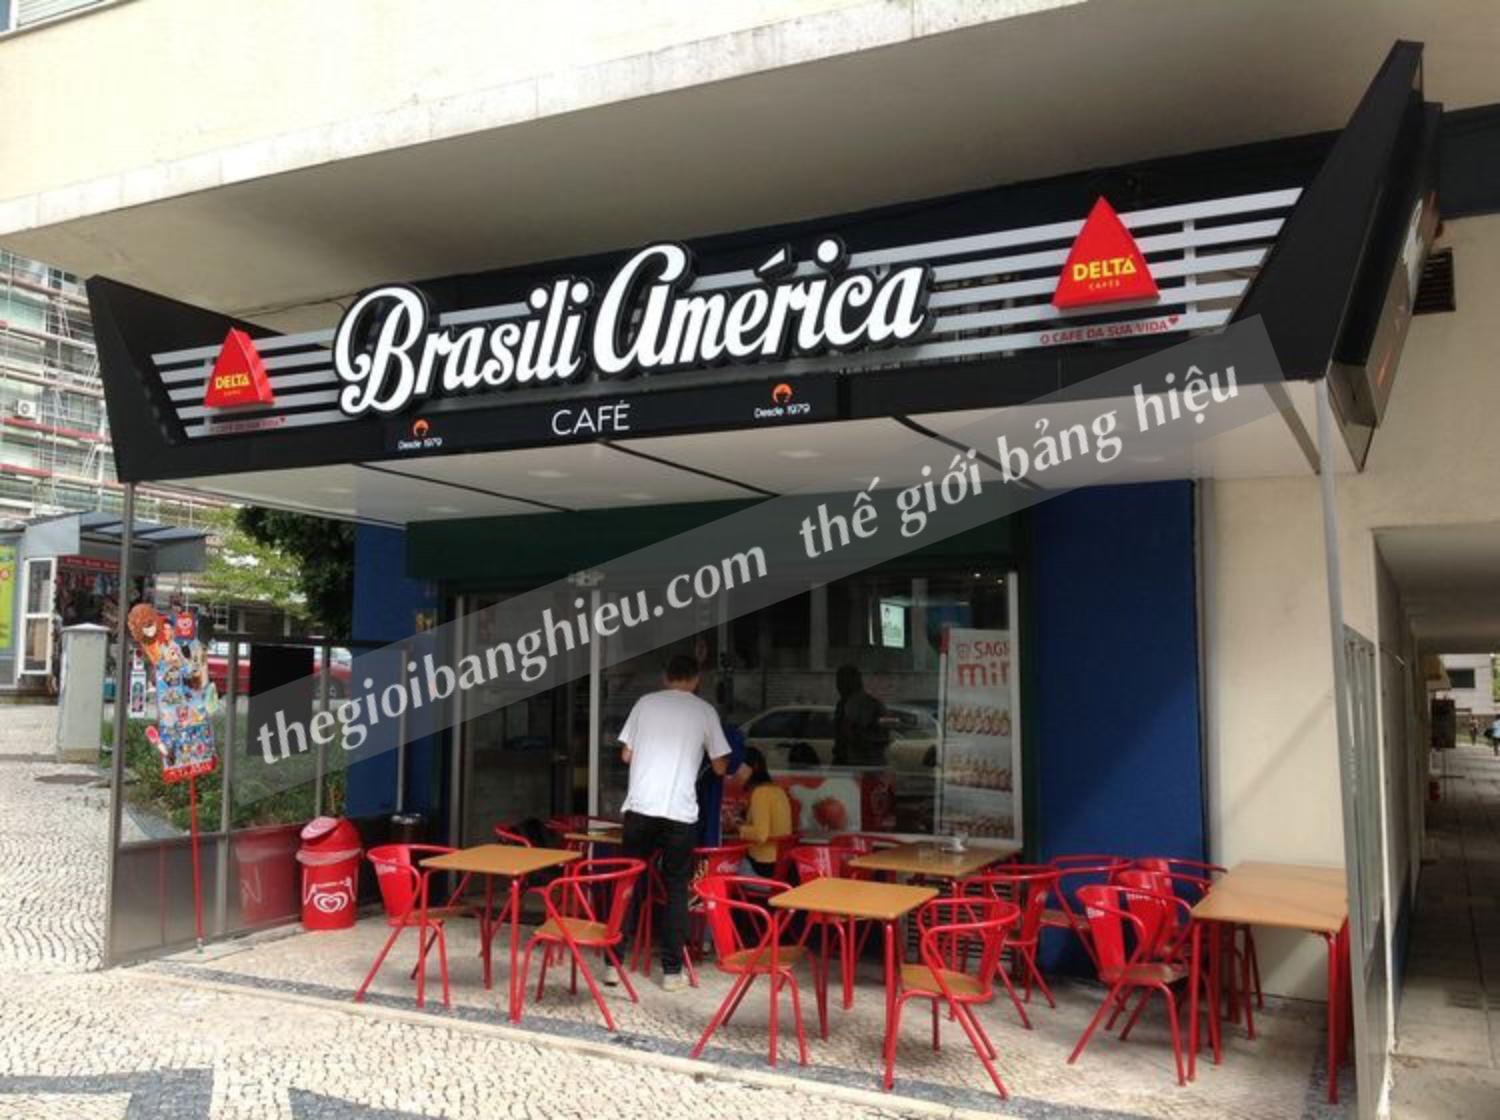
có nhiều bộ bàn ghế đang được bày ra ở bên ngoài của một cửa hàng